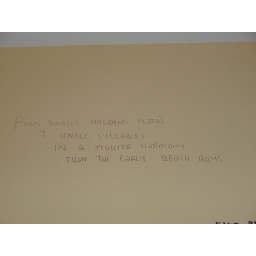
from bathroom walls at a coffee shop in brooklyn